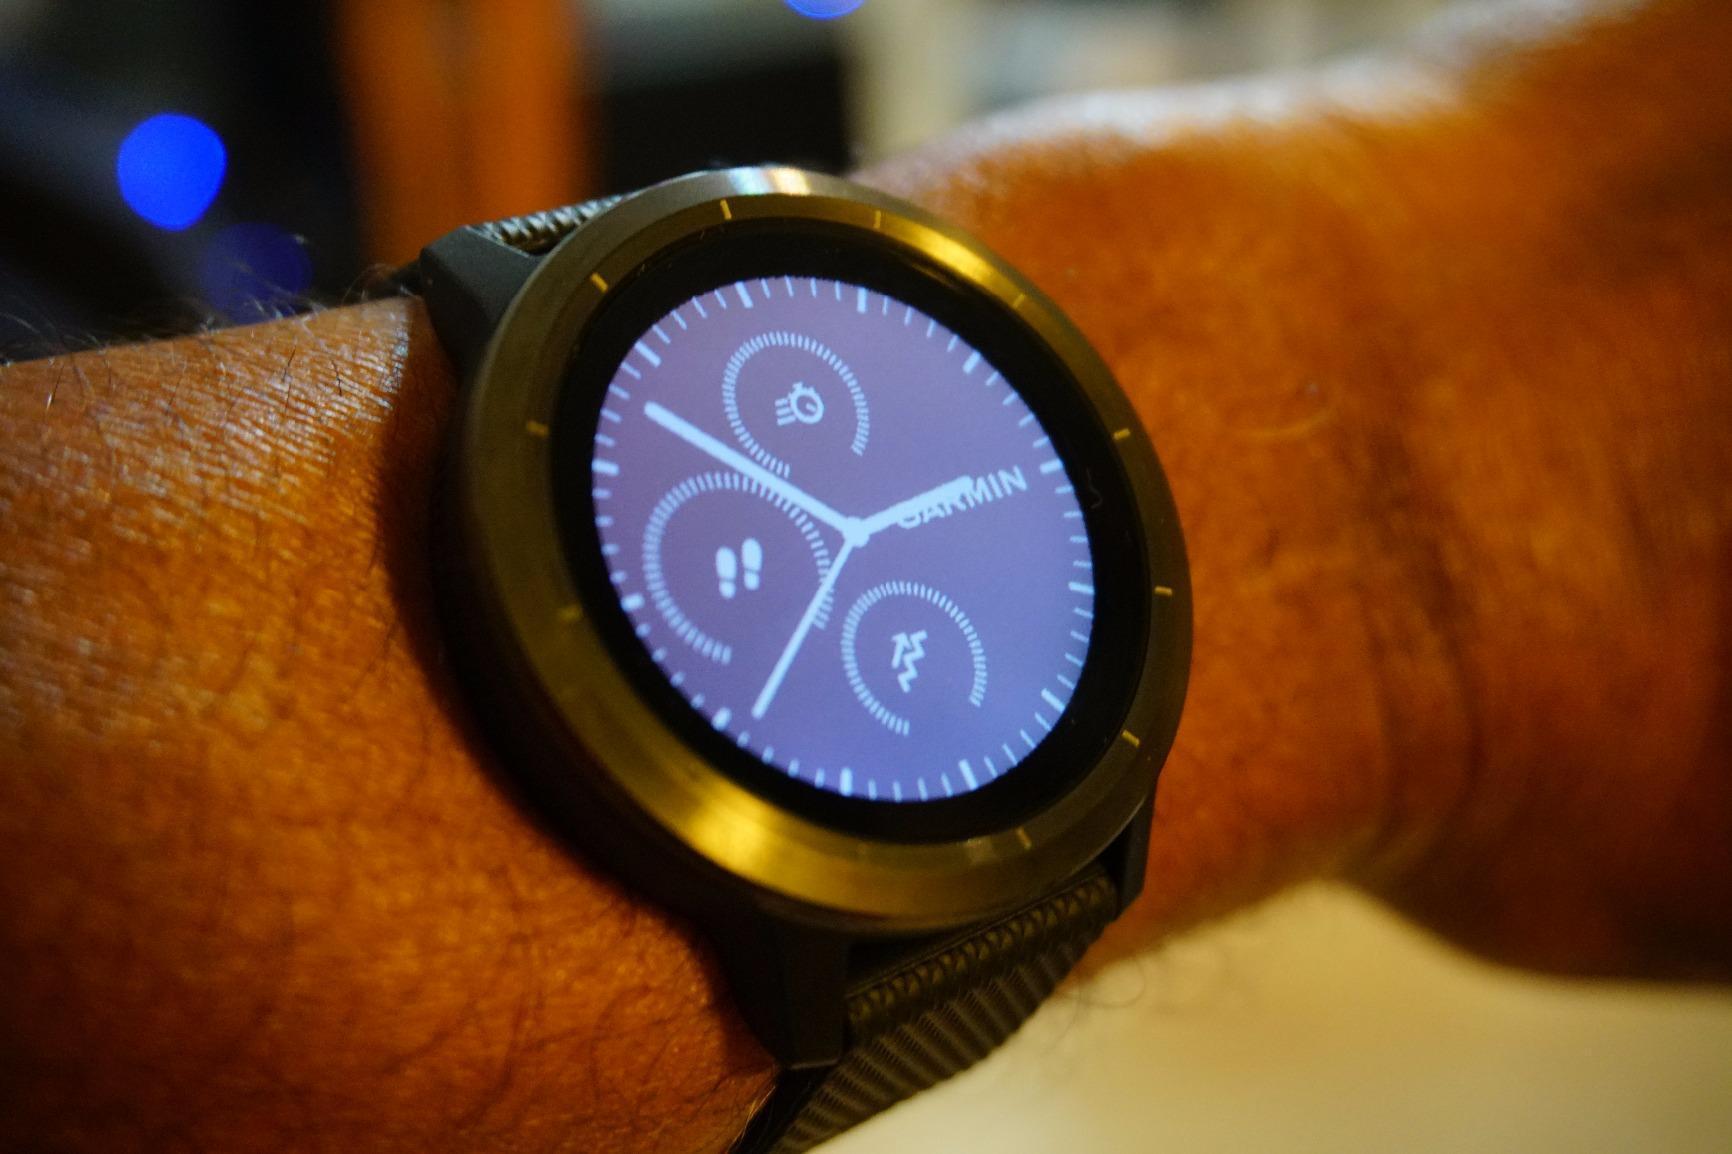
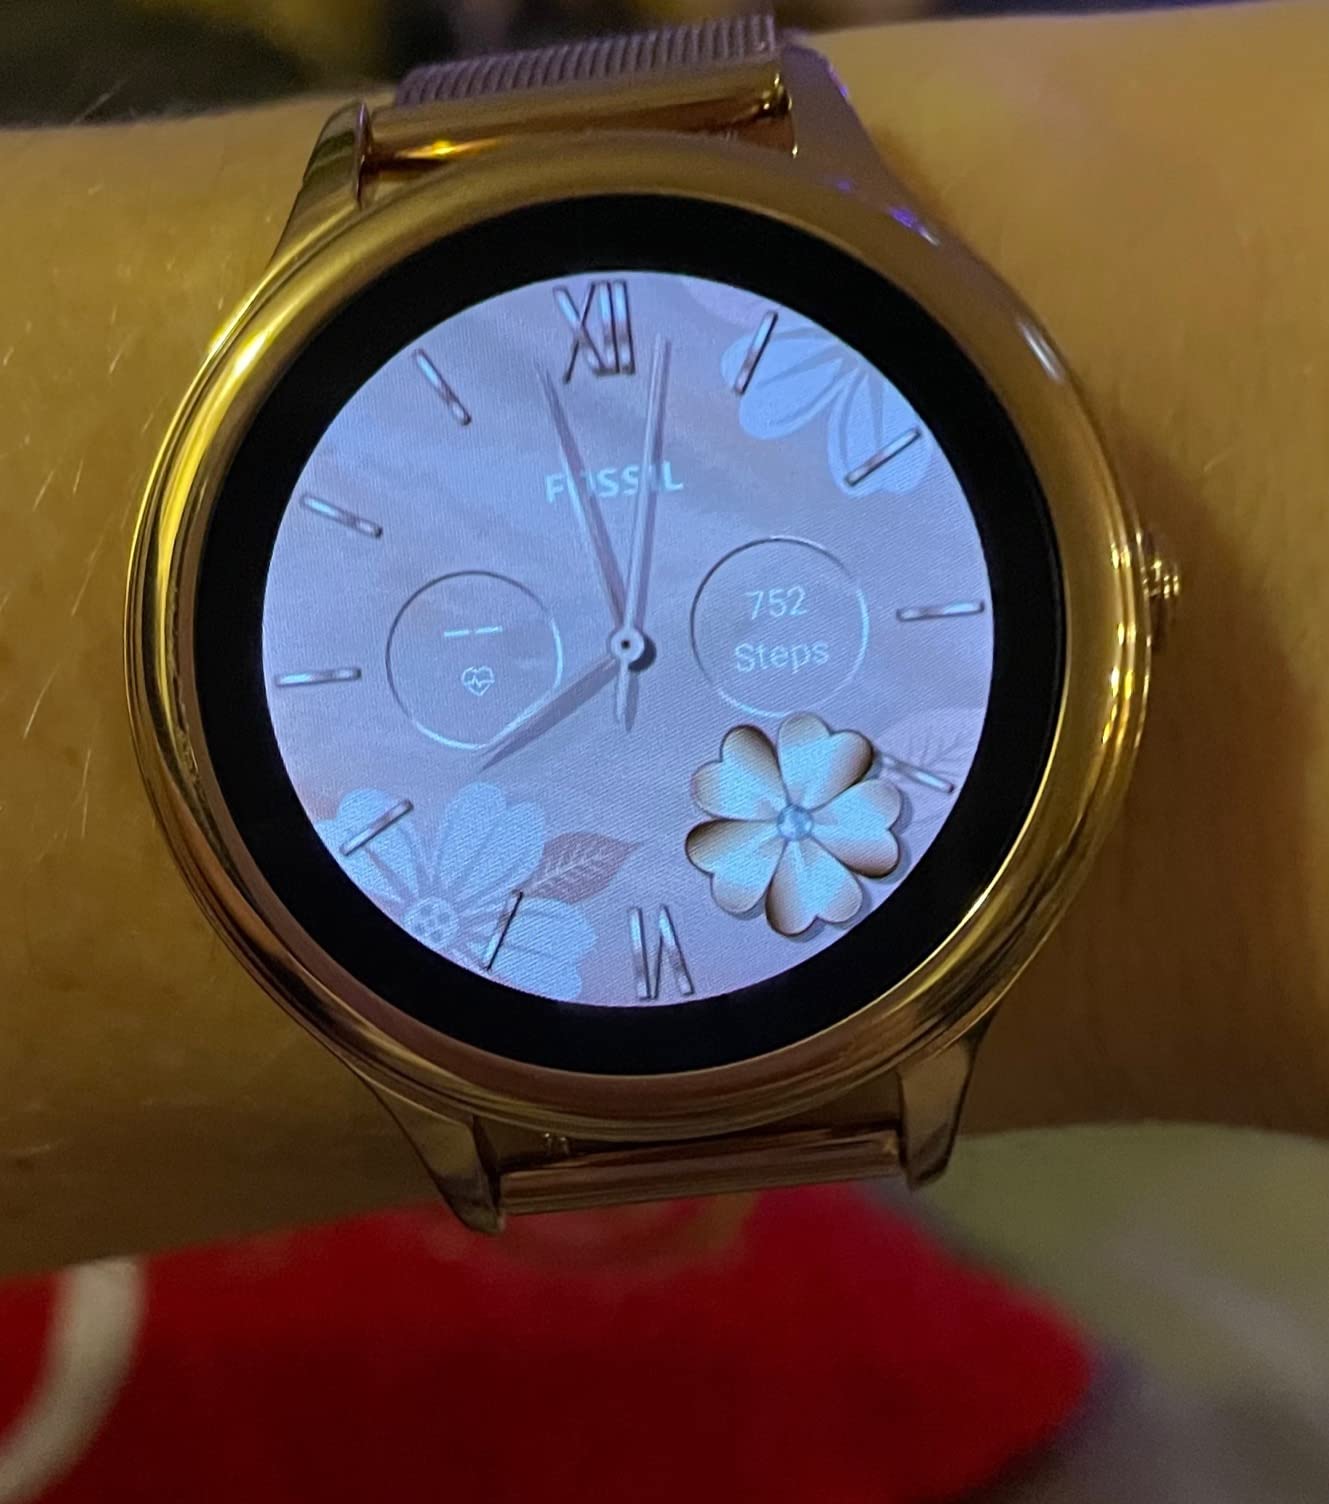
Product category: smartwatch
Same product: no